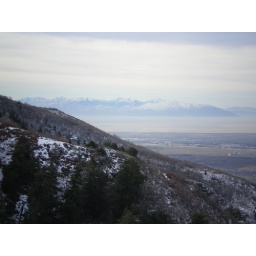
View of Ochre mountain range from the cliffs above Ogden's Waterfall canyon